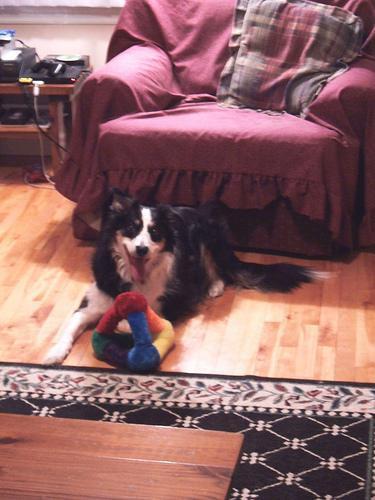
Border_collie